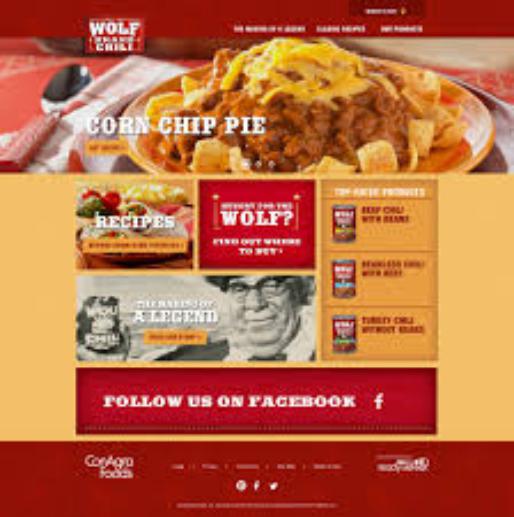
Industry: Food